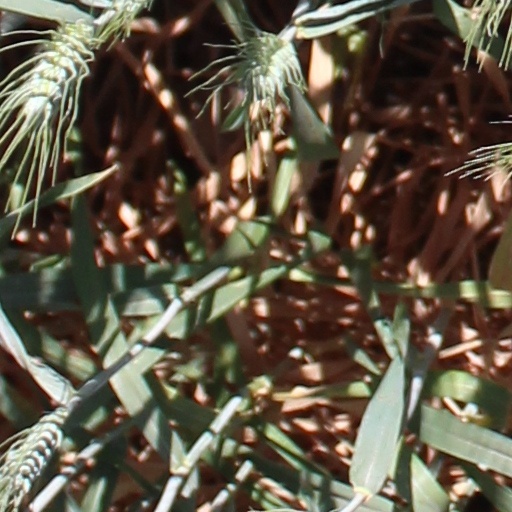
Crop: wheat